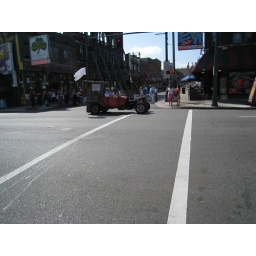
Funny car in downtown  on beale street